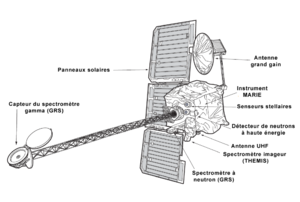
Schéma de la sonde spatiale Mars-Odyssey avec libellés en francais
2001 Mars Odyssey est une sonde spatiale de la NASA placée en orbite en 2002 autour de la planète Mars. Cet orbiteur de taille relativement modeste héritée du programme « better, faster, cheaper » avait pour objectifs principaux de dresser une carte de la distribution des minéraux et des éléments chimiques à la surface de Mars et de détecter la présence éventuelle d'eau à l'aide de ses trois instruments scientifiques hérités en partie de la mission Mars Observer.